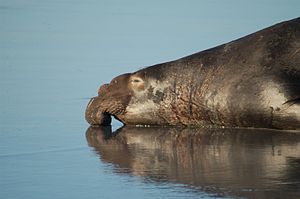
Snude
Snuden på en søelefant.
En snude er en fremstukket del af et dyrs ansigt, der består af næse, mund og kæbe. På mange dyr kaldes det samme område en mule. De våde håløse område omkring næseborene ved næsen kaldes Rhinarium. Rinarium bliver ofte associeret med en en bedre lugtesans. Snuden har normalt mange nerver og er derfor et følsomt punkt, der kan betragtes som et svagt eller sårbart sted på de fleste dyr, idet slag på snuden kan lamme eller slå dyret ud pga. opbygningen, og i nogle tilfælde kan den falde af, hvis man anvender tilpas meget kraft.